2018 Asian Games opening ceremony

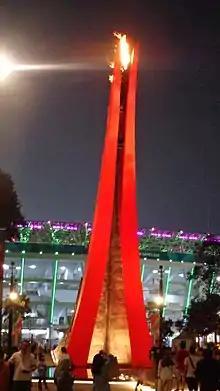
The new cauldron of the GBK carried the Asian Games flame

During the Fire segment, there were Balinese-clad dancers carrying drums and some carried two-end torches. They formed a formation to make way for the final torch relay. The games torch was relayed by Indonesia's former Asian Games gold medalists; Lanny Gumulya (women's 3 metres springboard diving in 1962), Arief Taufan Syamsuddin (men's kumite 60 kg karate in 1998), Yustedjo Tarik (men's singles tennis in 1982), Supriyati Sutono (women's 5000 metres athletics in 1998), and Oka Sulaksana (men's mistral heavy sailing in 2002). Indonesia's first Olympic gold medalist Susi Susanti – who won the coveted title in the 1992 badminton women's singles – became the final bearer and lit the volcano's crater. It was followed by aerial and ground fireworks bursts which ended on the actual cauldron located on the southeast of the stadium; the flame itself lit up before the ground fireworks reach the end of the cauldron. The lit-up was followed by aerial fireworks bursts and a "Set Your Soul on Fire" song which sung by some singers, including Indonesian gospel singer Sidney Mohede.